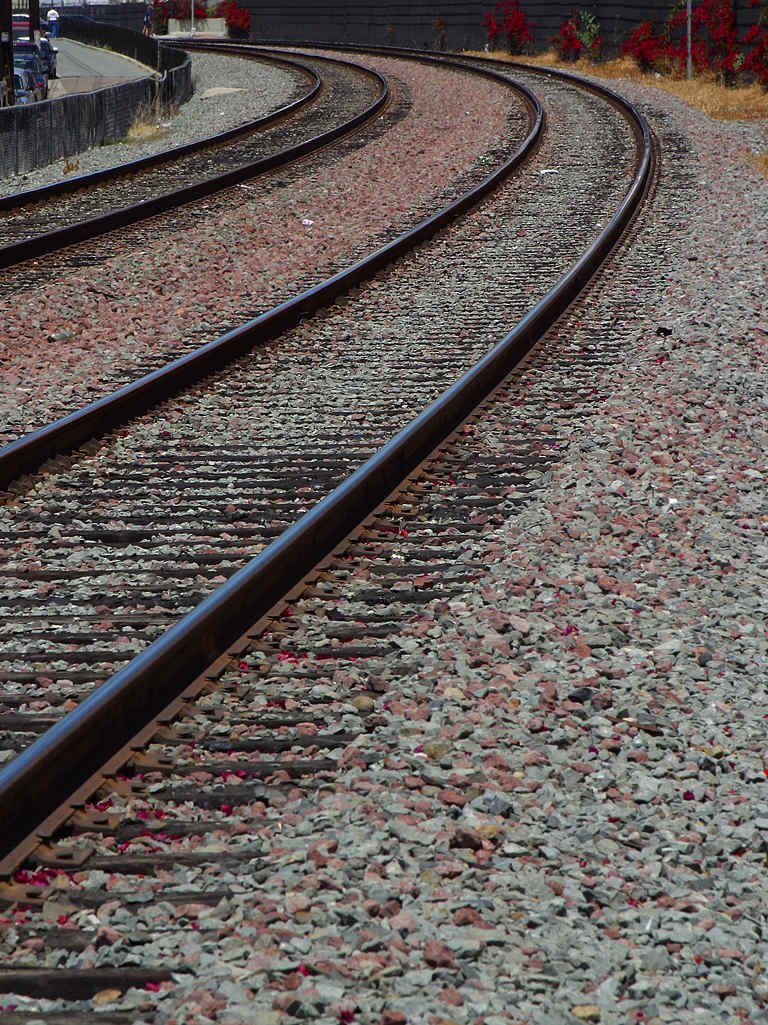
track, floor, train, asphalt, travel, transport, line, vehicle, industry, lane, race track, shape, away, seemed, target, gleise, rail traffic, flooring, road surface